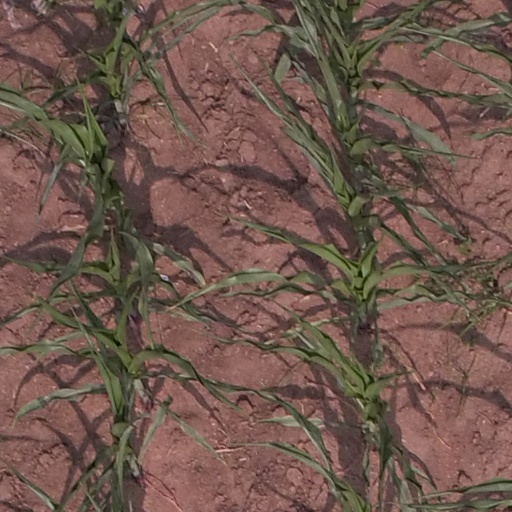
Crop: maize; corn